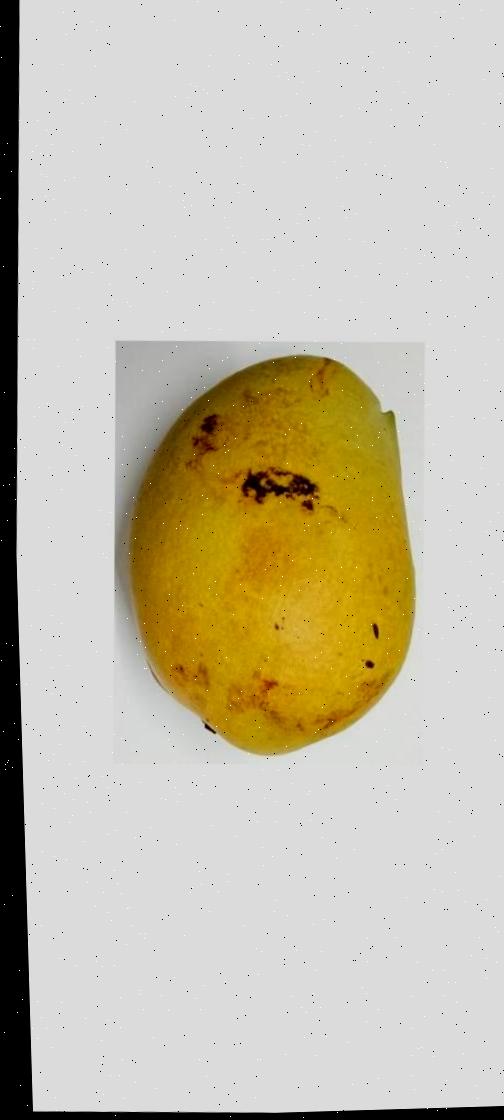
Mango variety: Bari-11